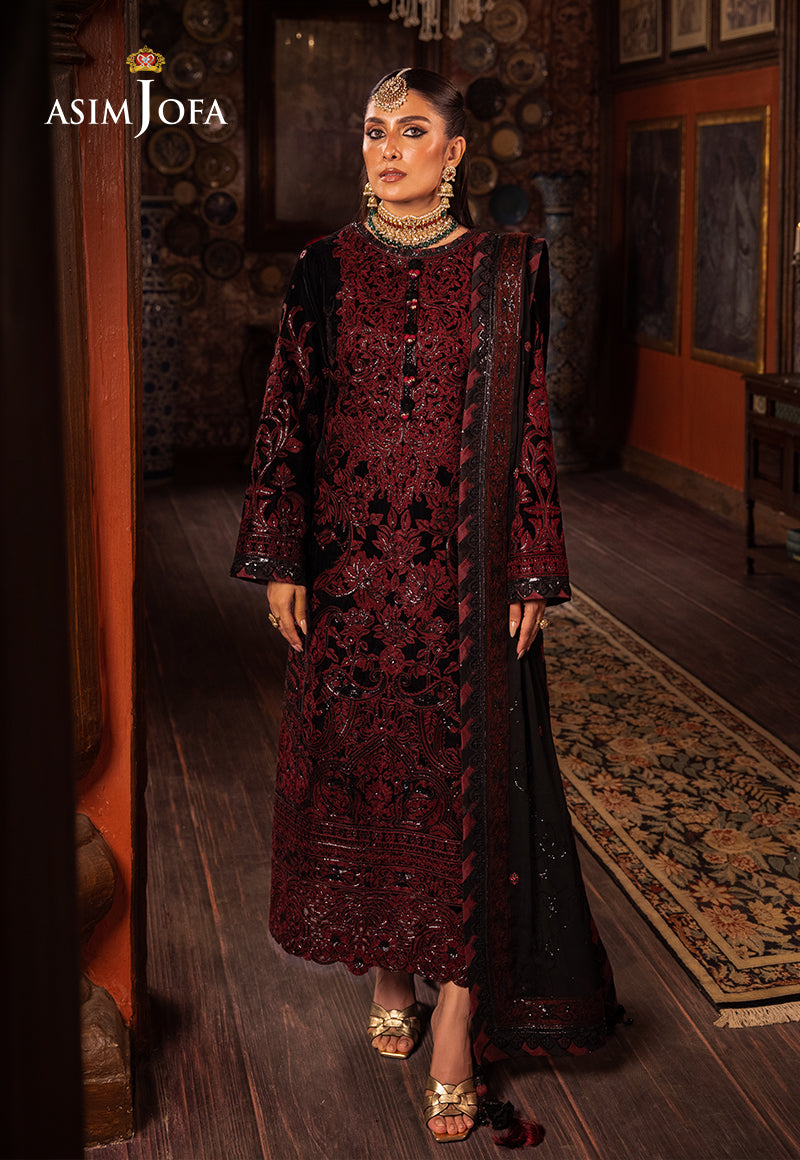
burgundy black embroidered suit